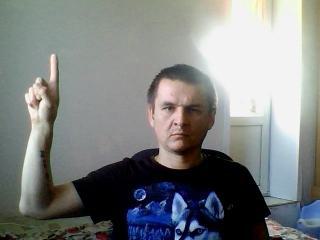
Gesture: one